San Pietro in Vincoli

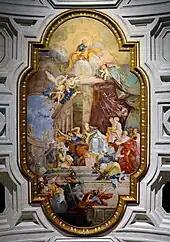

Also known as the Basilica Eudoxiana (it was first rebuilt on older foundations in 432–440 to house the relic of the chains that bound Saint Peter when he was imprisoned in Jerusalem, the episode called "Liberation of Saint Peter". The Empress Eudoxia (wife of Emperor Valentinian III), who received them as a gift from her mother, Aelia Eudocia, presented the chains to Pope Leo I. It was probably during a pilgrimage in 438-439 that Aelia Eudocia had received the chains as a gift from Juvenal, bishop of Jerusalem.